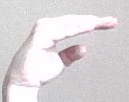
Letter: jeem